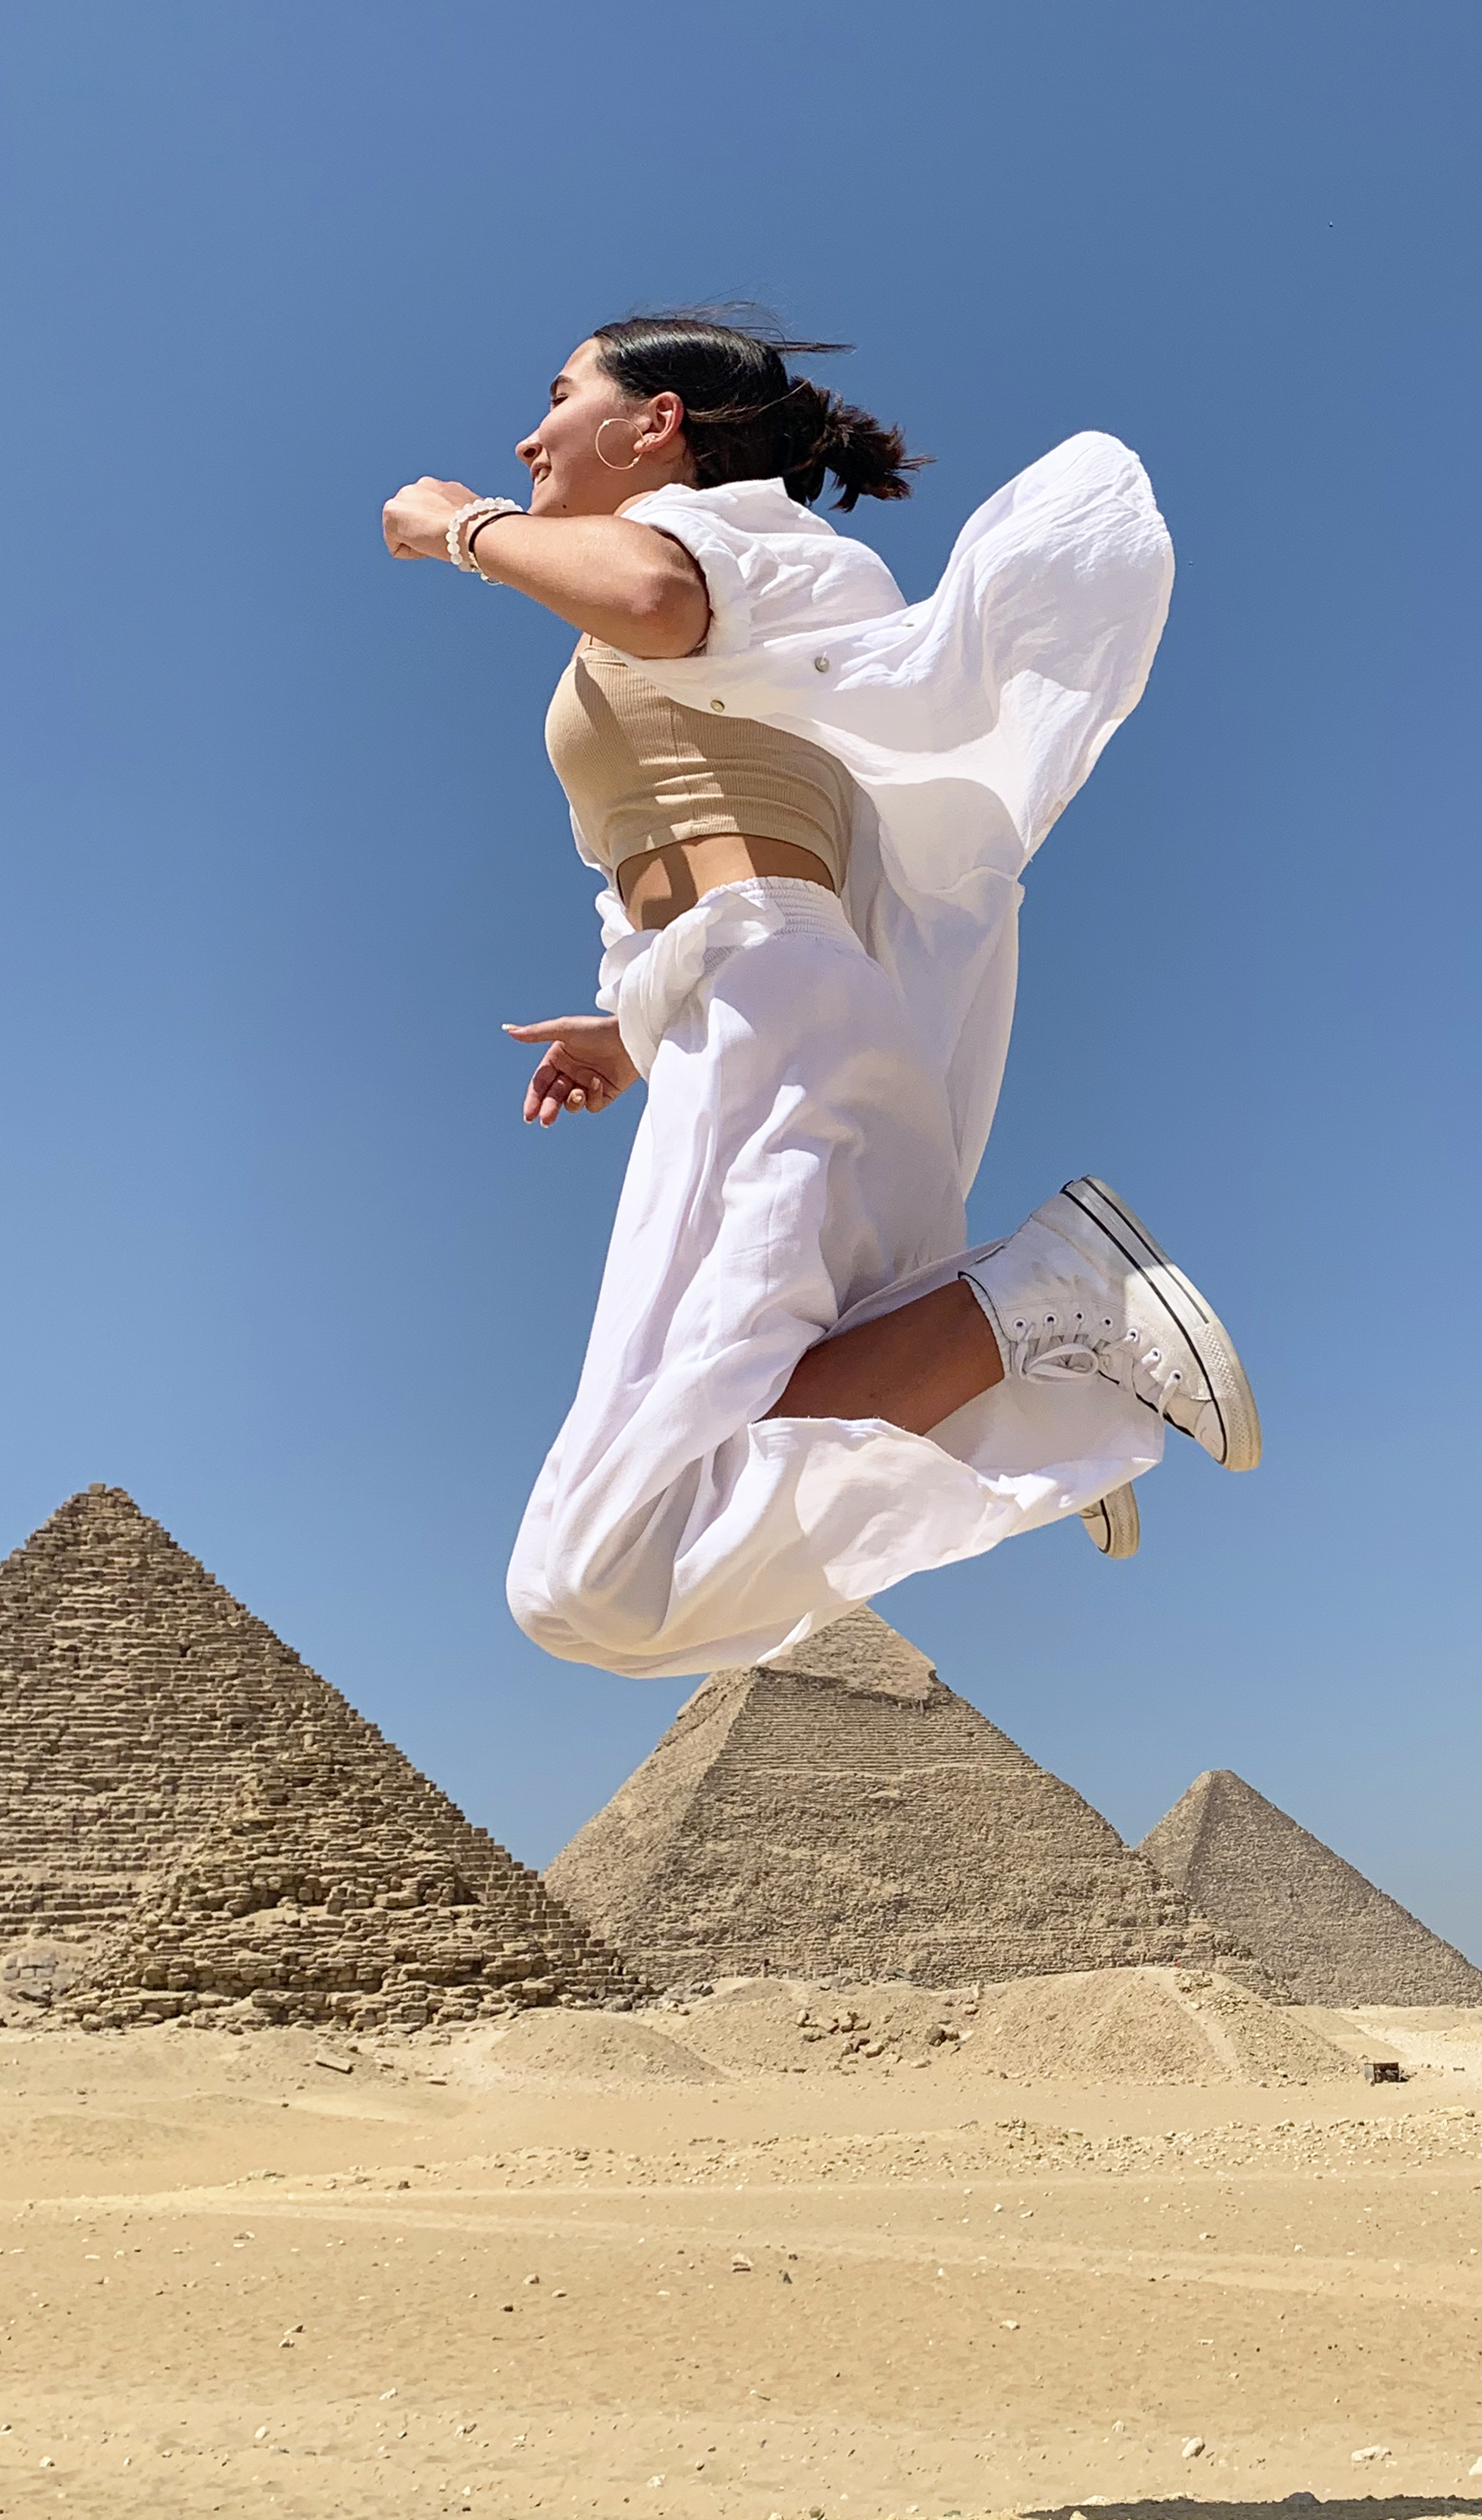
egypt, pyramids, jump, sand, rocks, sky, People in nature, happy, gesture, flash photography, landscape, recreation, soil, cloud, slope, balance, stock photography, aeolian landform, fun